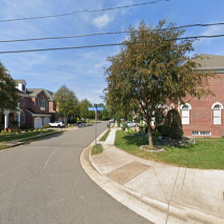
Label: streetView